Saint-Eusèbe, Saône-et-Loire

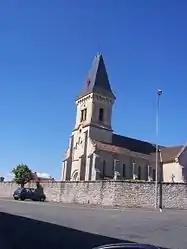
The church in Saint-Eusèbe

Saint-Eusèbe is a commune in the Saône-et-Loire department in the region of Bourgogne-Franche-Comté in eastern France.